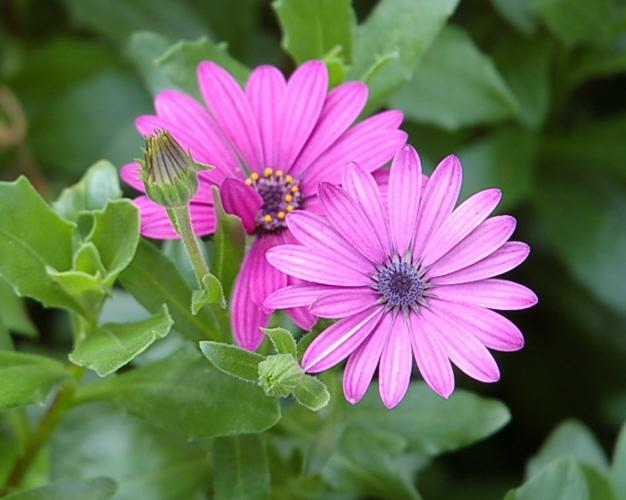
Flower: osteospermum